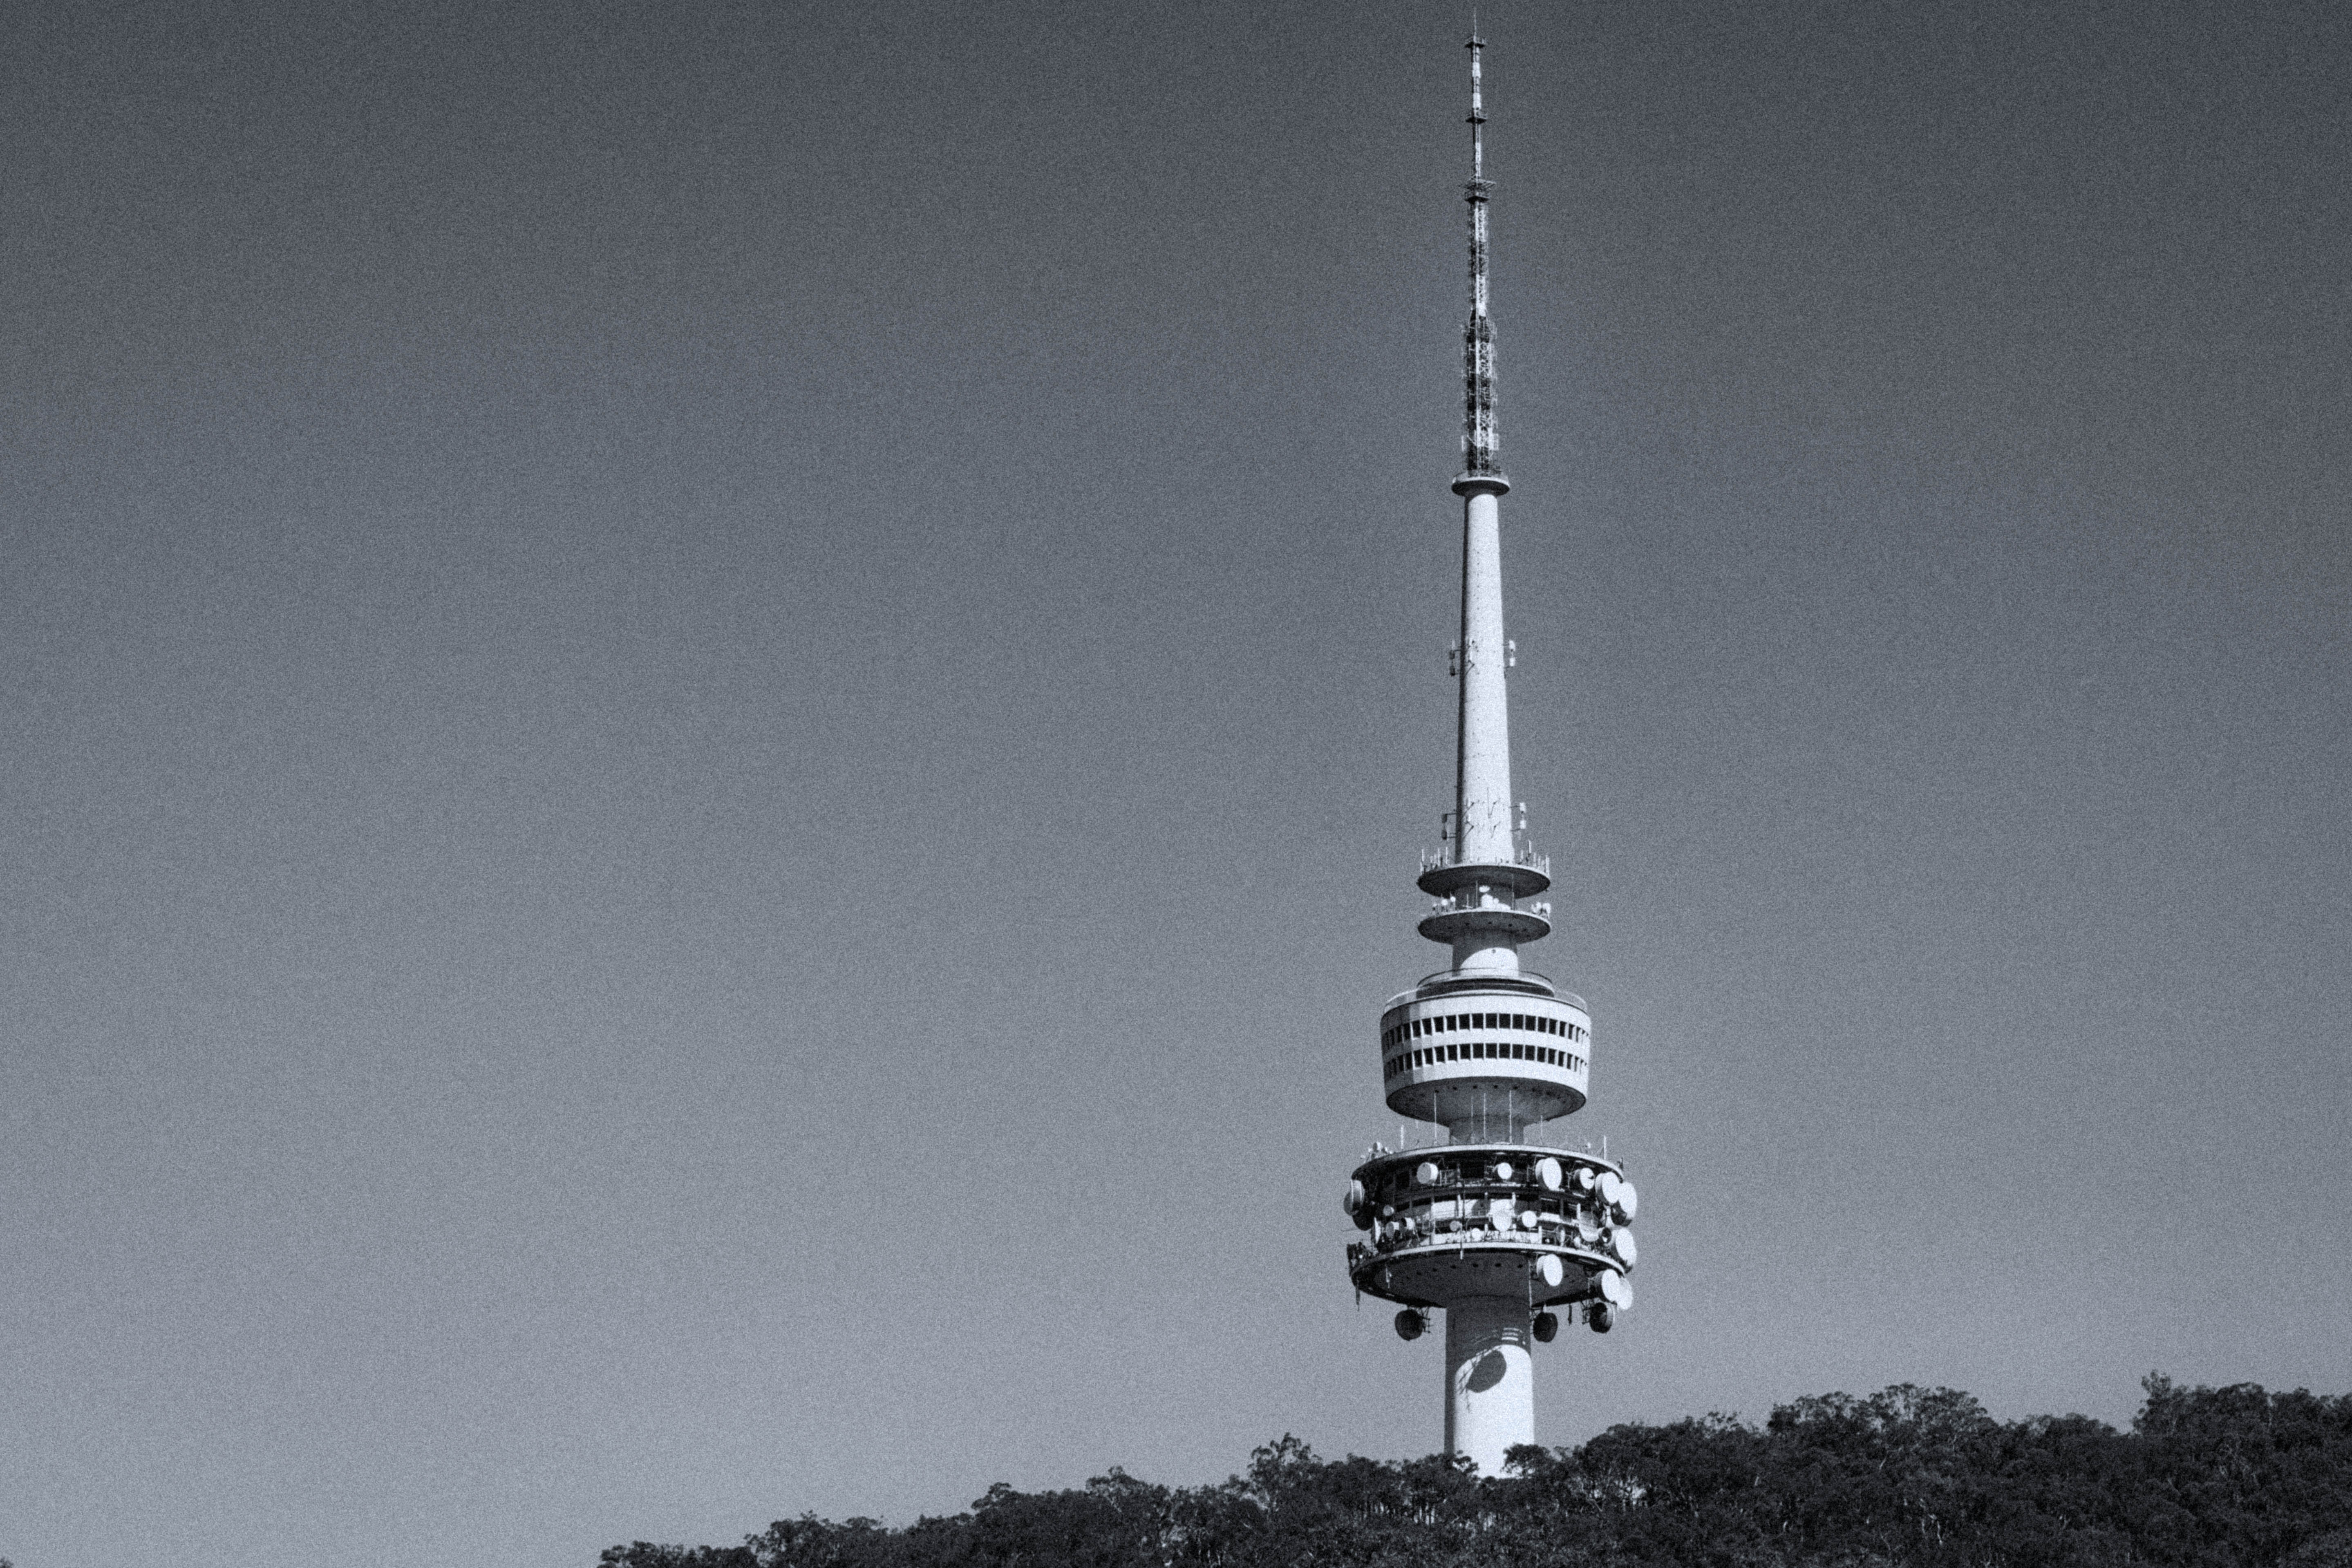
black and white, vehicle, tower, lighting, monochrome photography